Bruno Fernandes

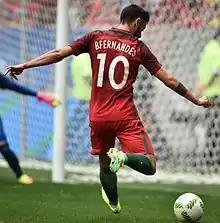
Fernandes playing for Portugal at the 2016 Summer Olympics

On 14 August, in the opening match of the Premier League season, Fernandes scored a hat-trick against Leeds United in a 5–1 win. He then scored in the team's next home game against Newcastle United, before missing a last minute penalty against Aston Villa two weeks later that would have salvaged a 1–1 draw. He later posted an apology for his penalty miss on Instagram. On 23 November, Fernandes provided an assist for Jadon Sancho in United's 2–0 victory away against Villarreal in the Champions League, to ensure his team qualification to the round of 16, becoming the first player to provide an assist in five consecutive matches of a Champions League campaign for an English club. On 2 December, Fernandes made his 100th appearance for the club, opening the scoring in United's 3–2 home win over rivals Arsenal at Old Trafford.